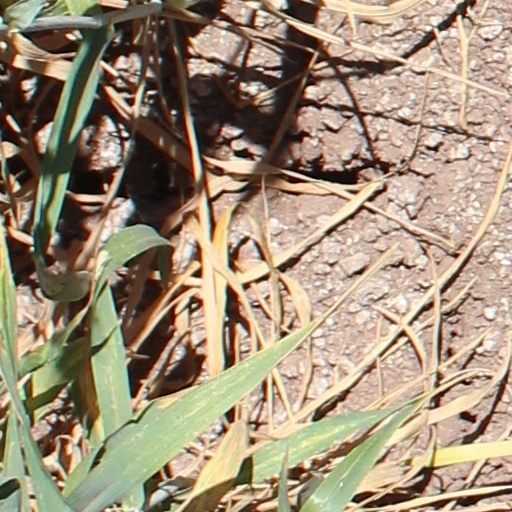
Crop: wheat